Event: Nepal Earthquake
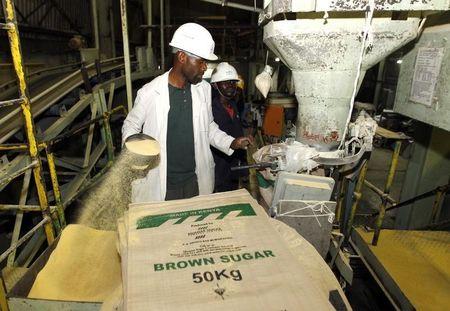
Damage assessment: no_damage